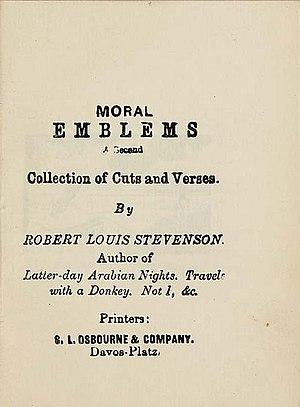
Emblèmes moraux est un recueil de poèmes de Robert Louis Stevenson illustré par l'auteur. Il se composait initialement de deux petites plaquettes de poésies et de gravures, toutes deux publiées à quelques dizaines d'exemplaires à Davos en 1882. Stevenson en est à la fois l'auteur, l'illustrateur, le graveur et, en association avec son beau-fils Lloyd Osbourne, alors âgé de treize ans, l'éditeur. Le titre d'Emblèmes moraux a été repris pour une édition collective posthume, publiée en 1921, rassemblant plusieurs plaquettes de Stevenson, pour la plupart illustrées par lui et initialement imprimées à Davos, entre 1881 et 1882, par Lloyd Osbourne. Les éditions originales des Emblèmes moraux, très rares, sont recherchées et appréciées tant pour leurs qualités graphiques et littéraires que pour leur dimension ludique.